History of the prime minister of the United Kingdom

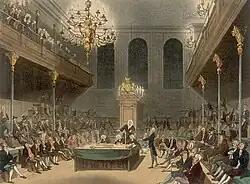
"The House of Commons early 19th century." The Loyal Opposition occupy the benches to the Speaker's left. Seated in the front, the leaders of the opposition form a "shadow government", complete with a salaried "shadow prime minister" ready to assume office if the government falls or loses the next election.

Opposing the king's government was considered disloyal, even treasonous, at the end of the 17th century. During the 18th century this idea waned and finally disappeared as the two party system developed. The expression "His Majesty's Opposition" was coined by John Hobhouse, 1st Baron Broughton. In 1826, Broughton, a Whig, announced in the Commons that he opposed the report of a Bill. As a joke, he said, "It was said to be very hard on His Majesty's ministers to raise objections to this proposition. For my part, I think it is much more hard on His Majesty's Opposition to compel them to take this course." The phrase caught on and has been used ever since. Sometimes rendered as the "Loyal Opposition", it acknowledges the legitimate existence of several political parties, and describes an important constitutional concept: opposing the government is not treason; reasonable men can honestly oppose its policies and still be loyal to the Sovereign and the nation.